Tax avoidance

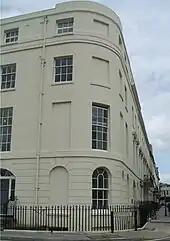
Avoiding the window tax in England

One historic example of tax avoidance still evident today was the payment of window tax. It was introduced in England and Wales in 1696 with the aim of imposing tax on the relative prosperity of individuals without the controversy of introducing an income tax. The bigger the house, the more windows it was likely to have, and the more tax the occupants would pay. Nevertheless, the tax was unpopular, because it was seen by some as a "tax on light" (allegedly leading to the phrase daylight robbery) and led property owners to block up windows to avoid it. The tax was repealed in 1851.